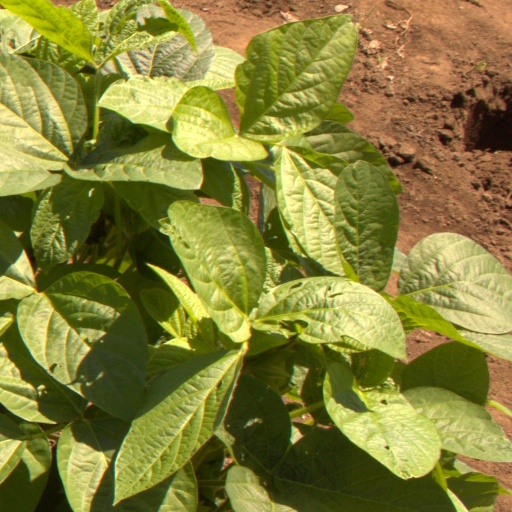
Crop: soybean